University of Monastir

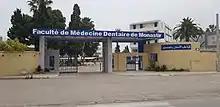
Faculty of Dental Medecine of Monastir

Faculty of Dental Medicine of Monastir;